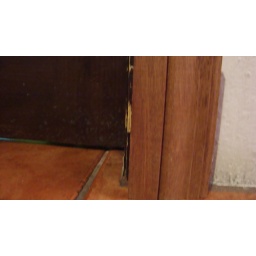
This goes on the sides of the door - like the one we saw in Stephen Valdez house in Regents Point.